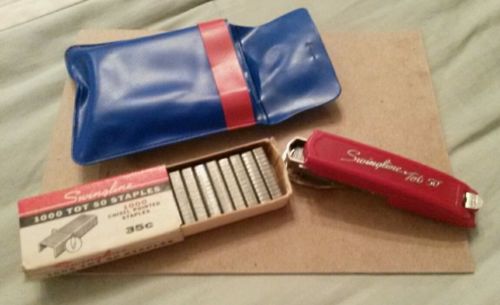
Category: stapler